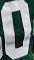
Number: 0